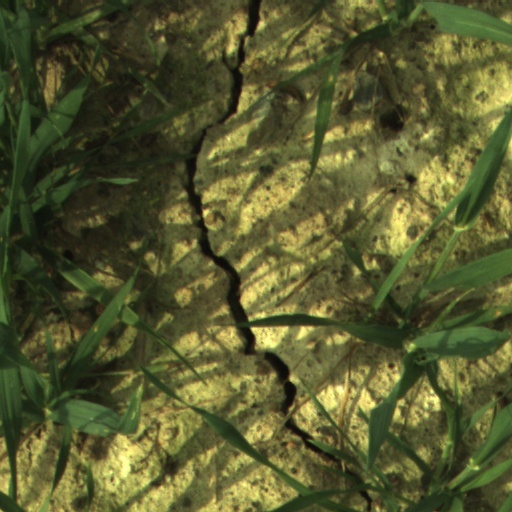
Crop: wheat